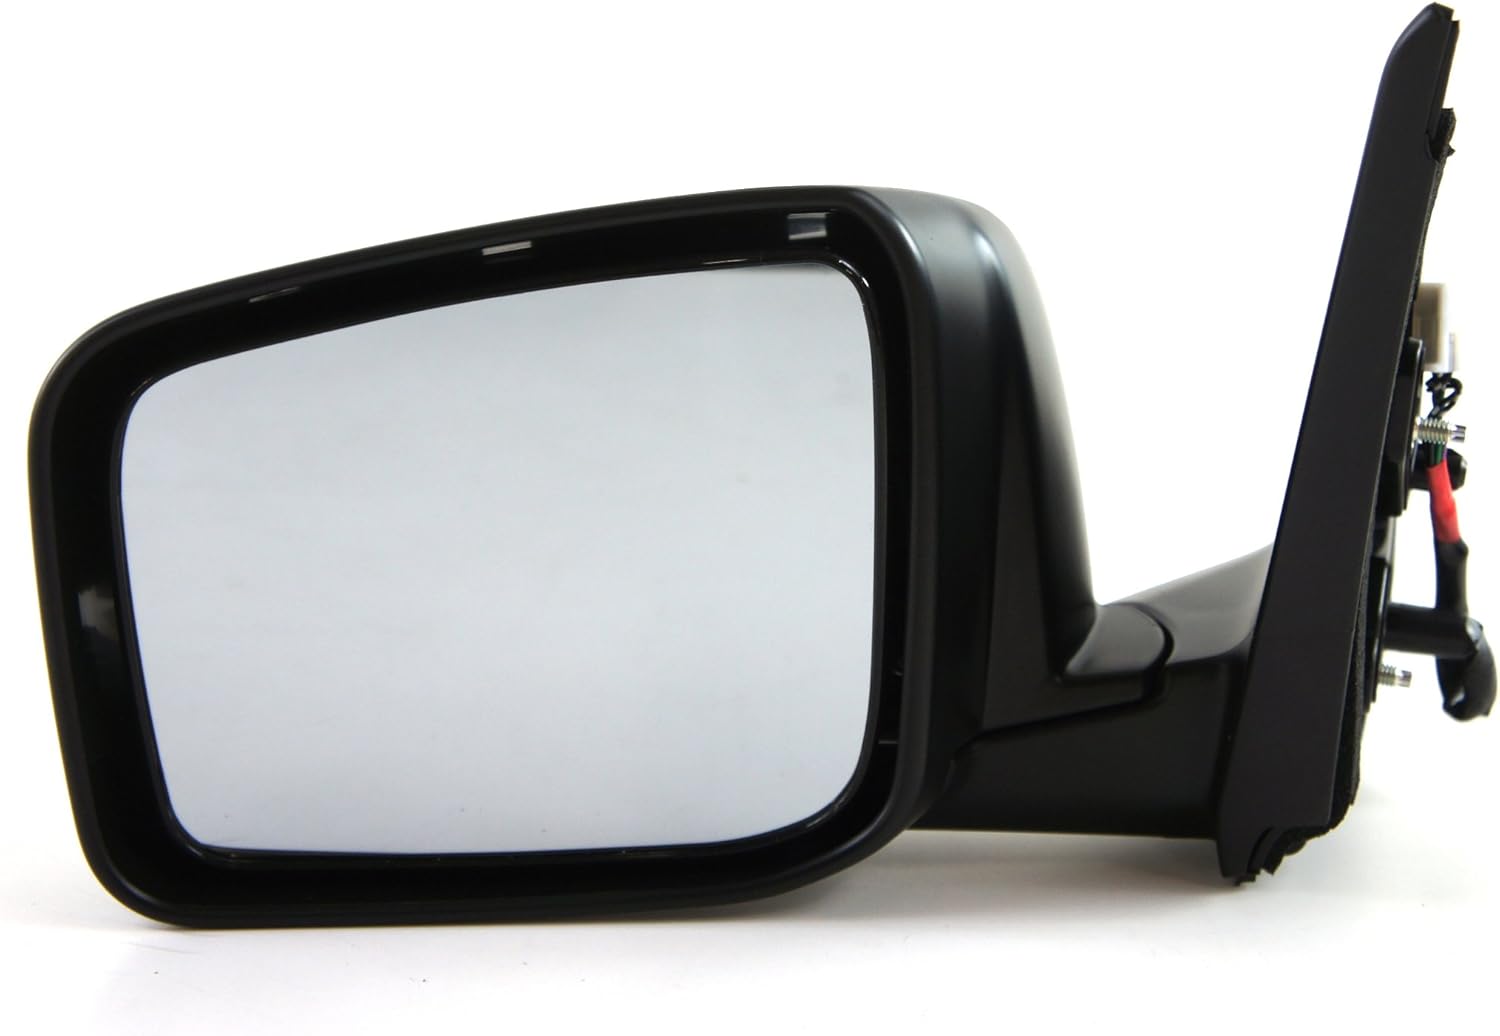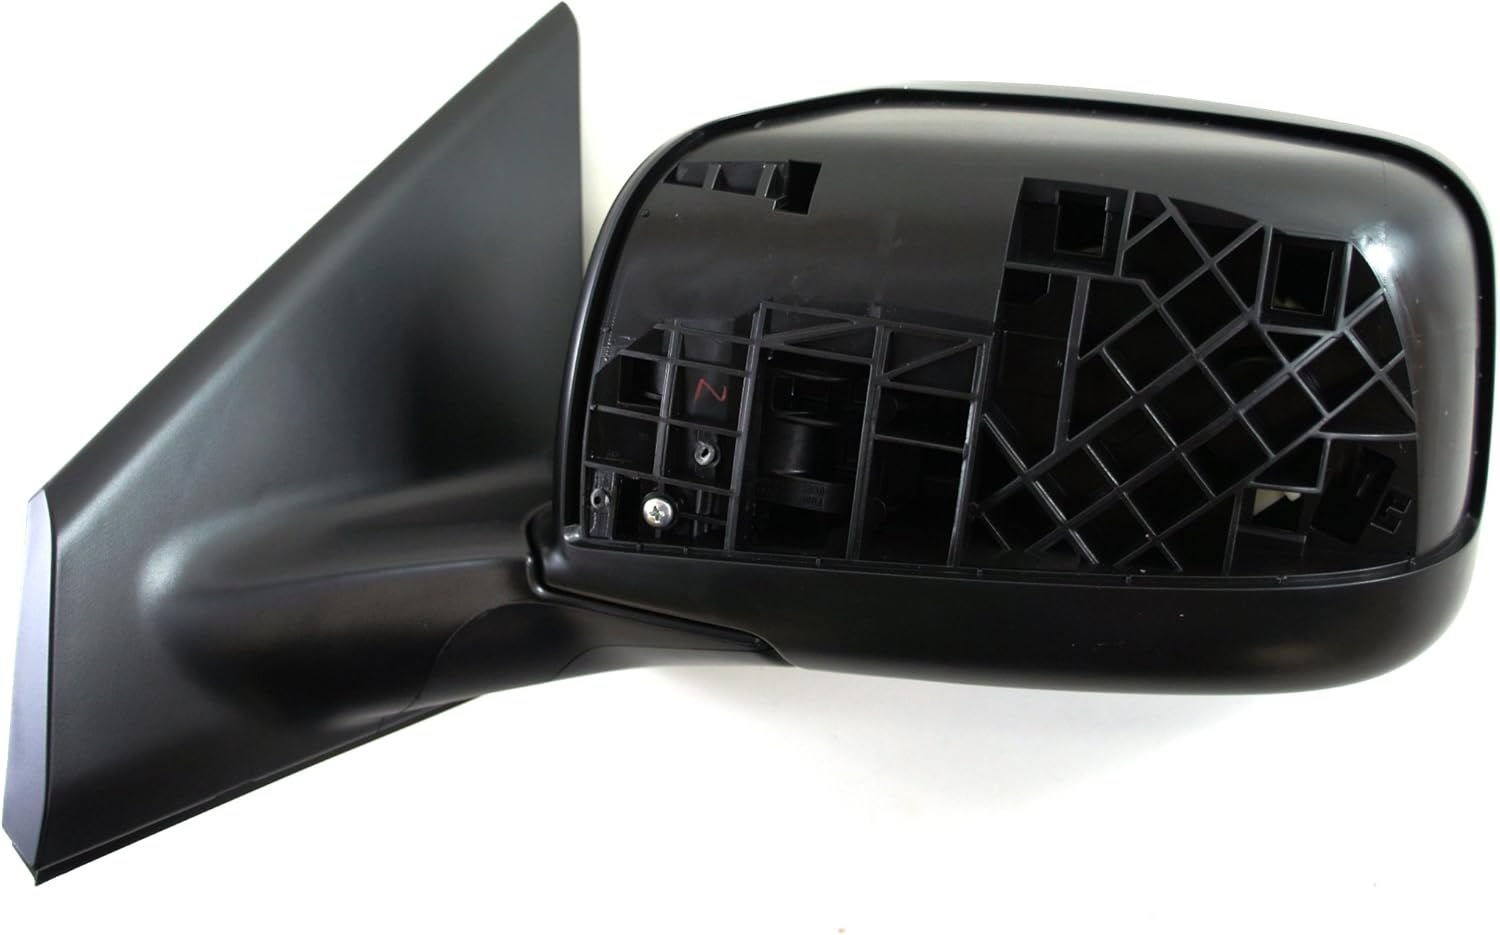
Genuine Nissan Parts - Authentic Catalog Part from The Factory (96302-JM200)
Category: Automotive
Nissan Quality Assured, Genuine Nissan Parts OEM Only, Not After Market
Features: Package Dimensions: 21.336 H x 40.132 L x 18.541 W (centimeters) | OEM, Not After Market | Package Weight: 3.3 pounds | Country of Origin : China